Kawei W1

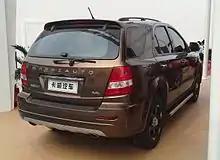
Kawei Auto W1 rear

The Kawei Auto W1 SUV debuted with the K1 pickup truck during the 2014 Beijing Auto Show, and the W1 was updated with a facelift in 2017.